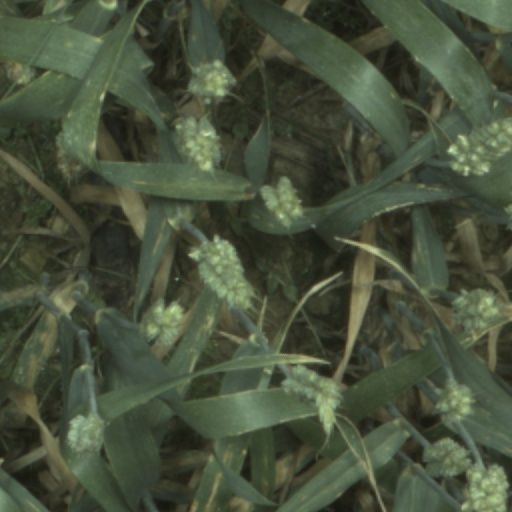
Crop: wheat